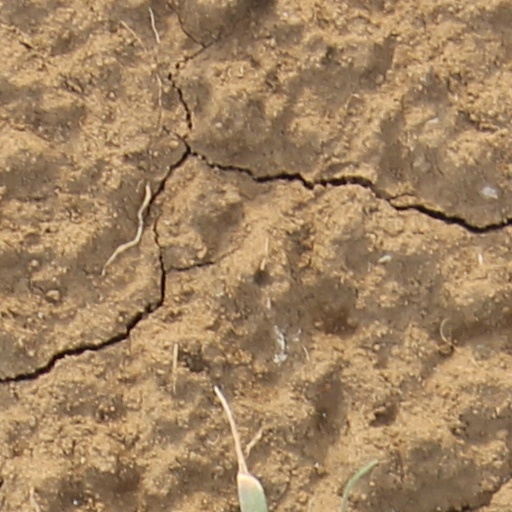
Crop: wheat